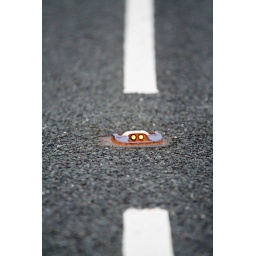
I was crossing the road and looked up, the cat's eyes were lit up in orange by the light of the sunset.